Cécile Cassel

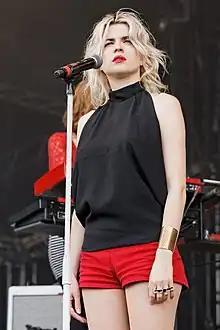
Cécile Cassel in 2014

Cécile Crochon, better known by the stage name Cécile Cassel (born 25 June 1982), is a French actress and singer. Since 2002, she has appeared in a number of films and television series. She is also a recording artist using the stage name HollySiz.